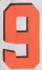
Number: 9